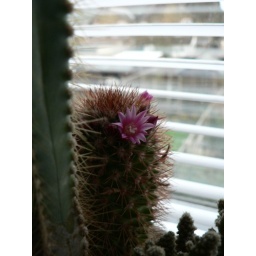
This plant usually flowers around Christmas Time - I guess the warm weather has messed up its body clock